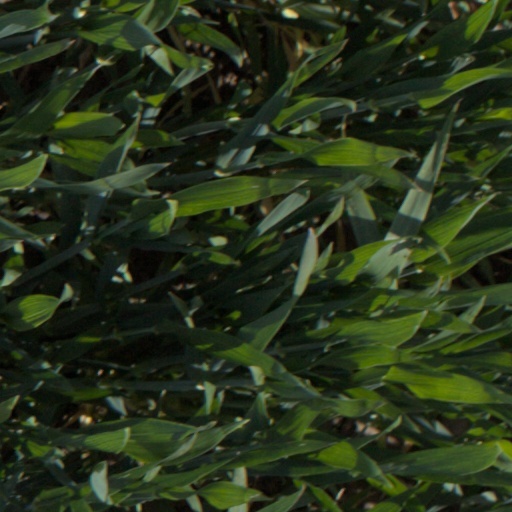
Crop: wheat